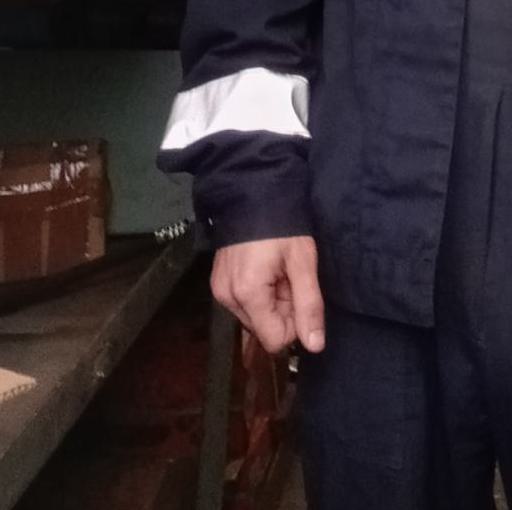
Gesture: no_gesture